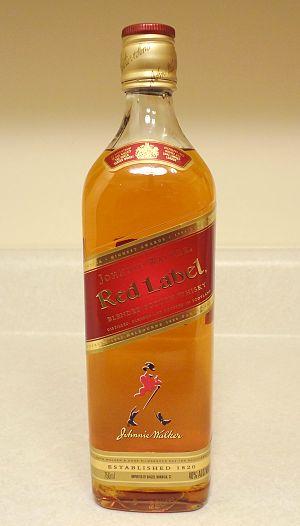
Johnnie Walker est une marque de scotch de type blended mondialement connue. Elle appartient au groupe Diageo.